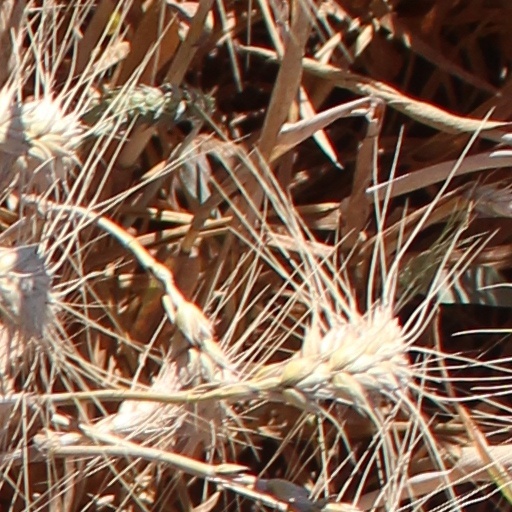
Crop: wheat